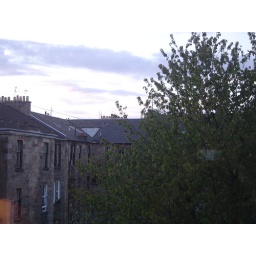
Daylight at 9:30pm in May - This is taken from our kitchen window